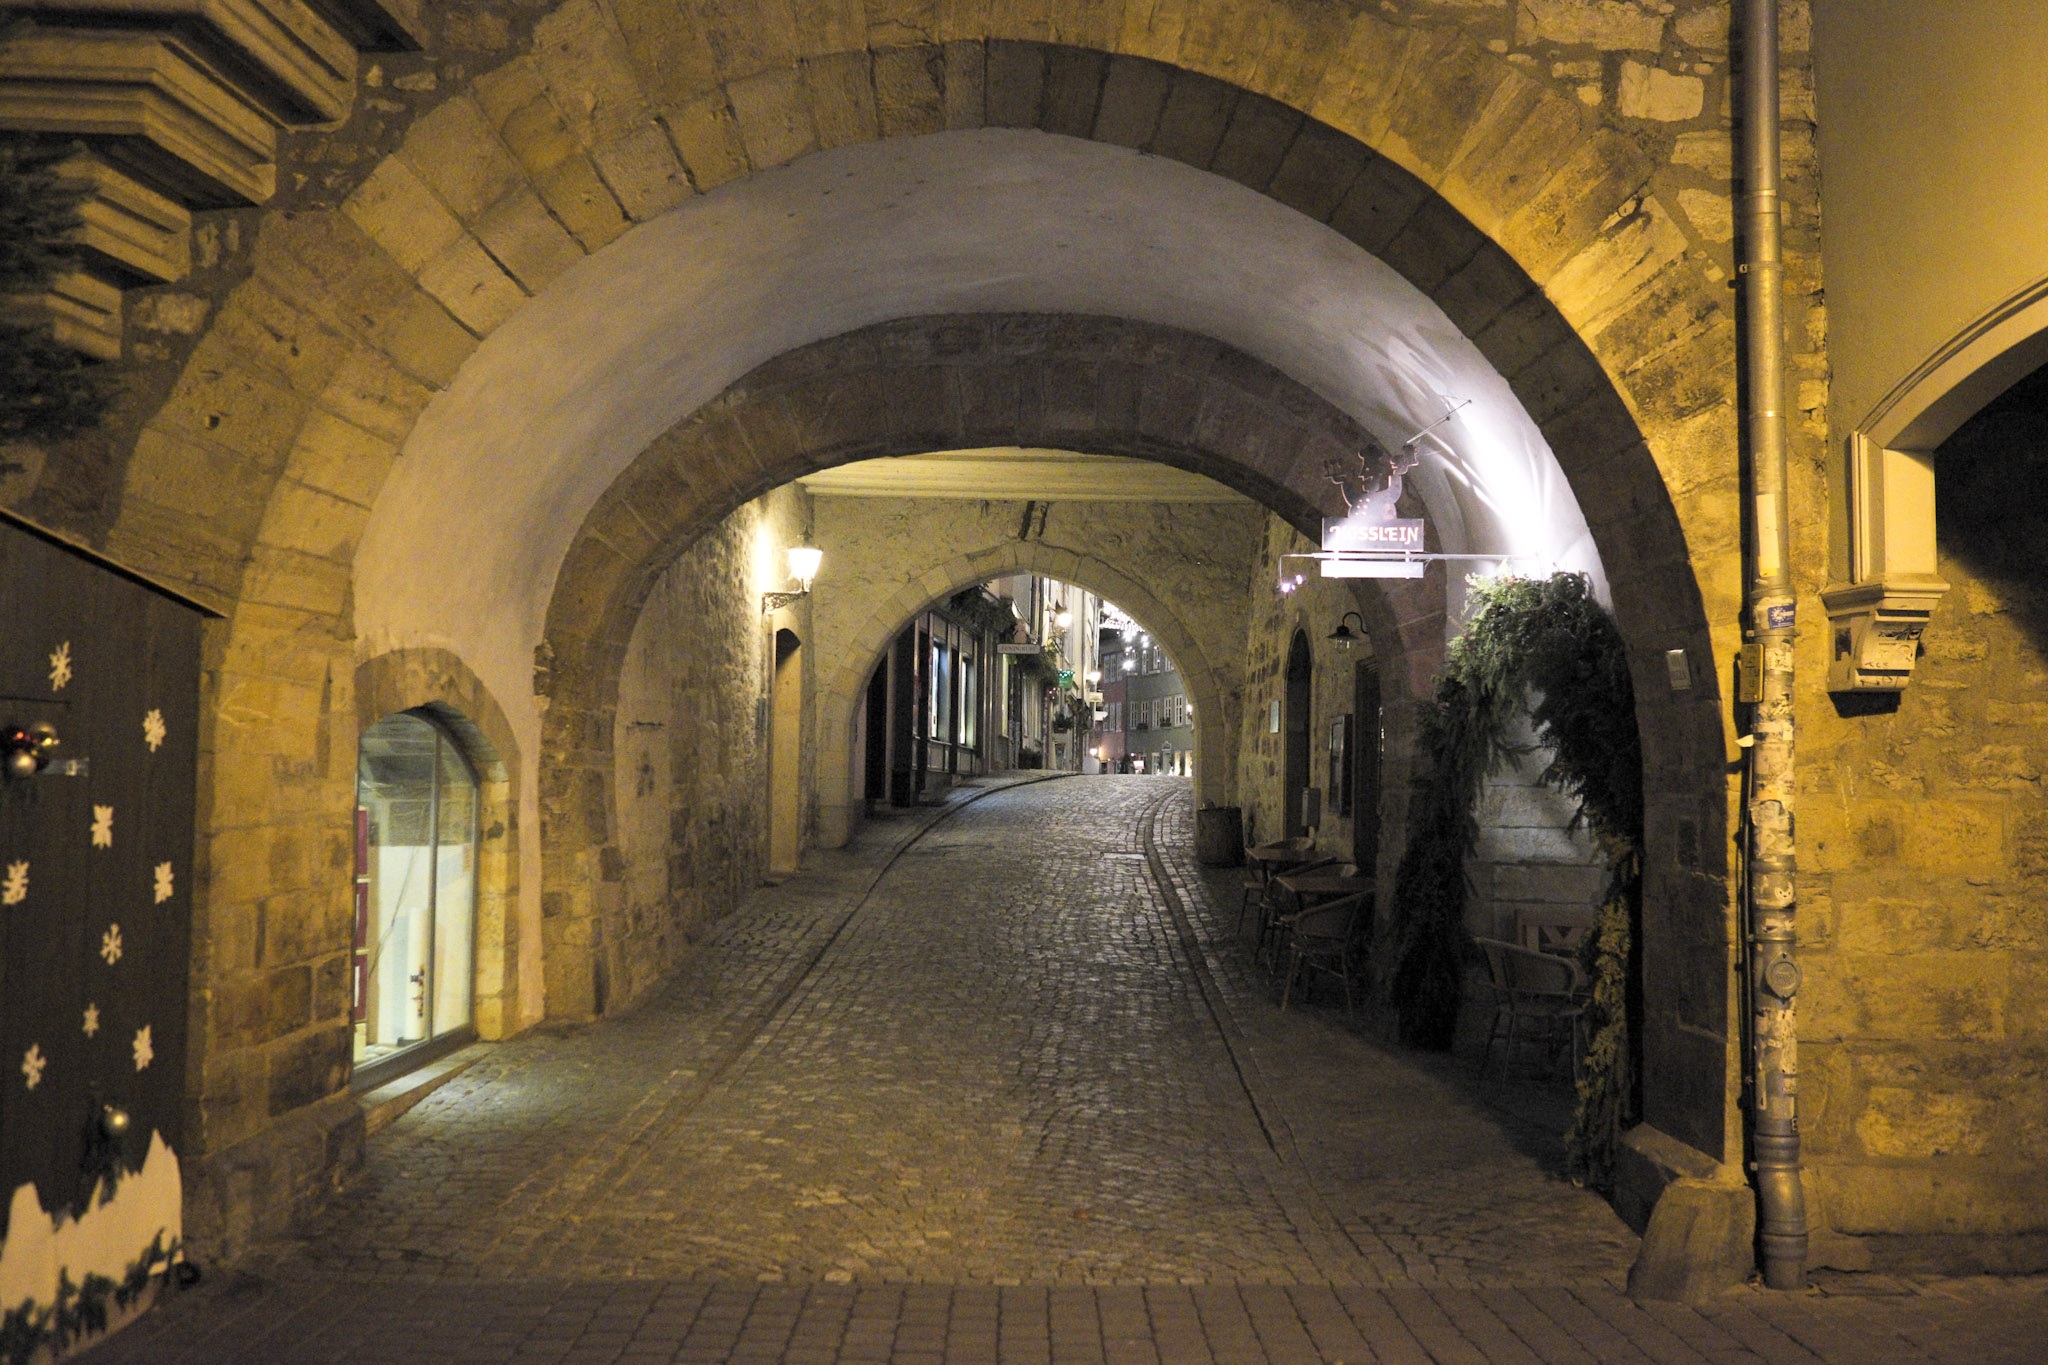
architecture, road, street, alley, tunnel, arch, goal, infrastructure, monastery, arcade, middle ages, crypt, erfurt, ancient history, chandler bridge